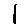
Label: 1